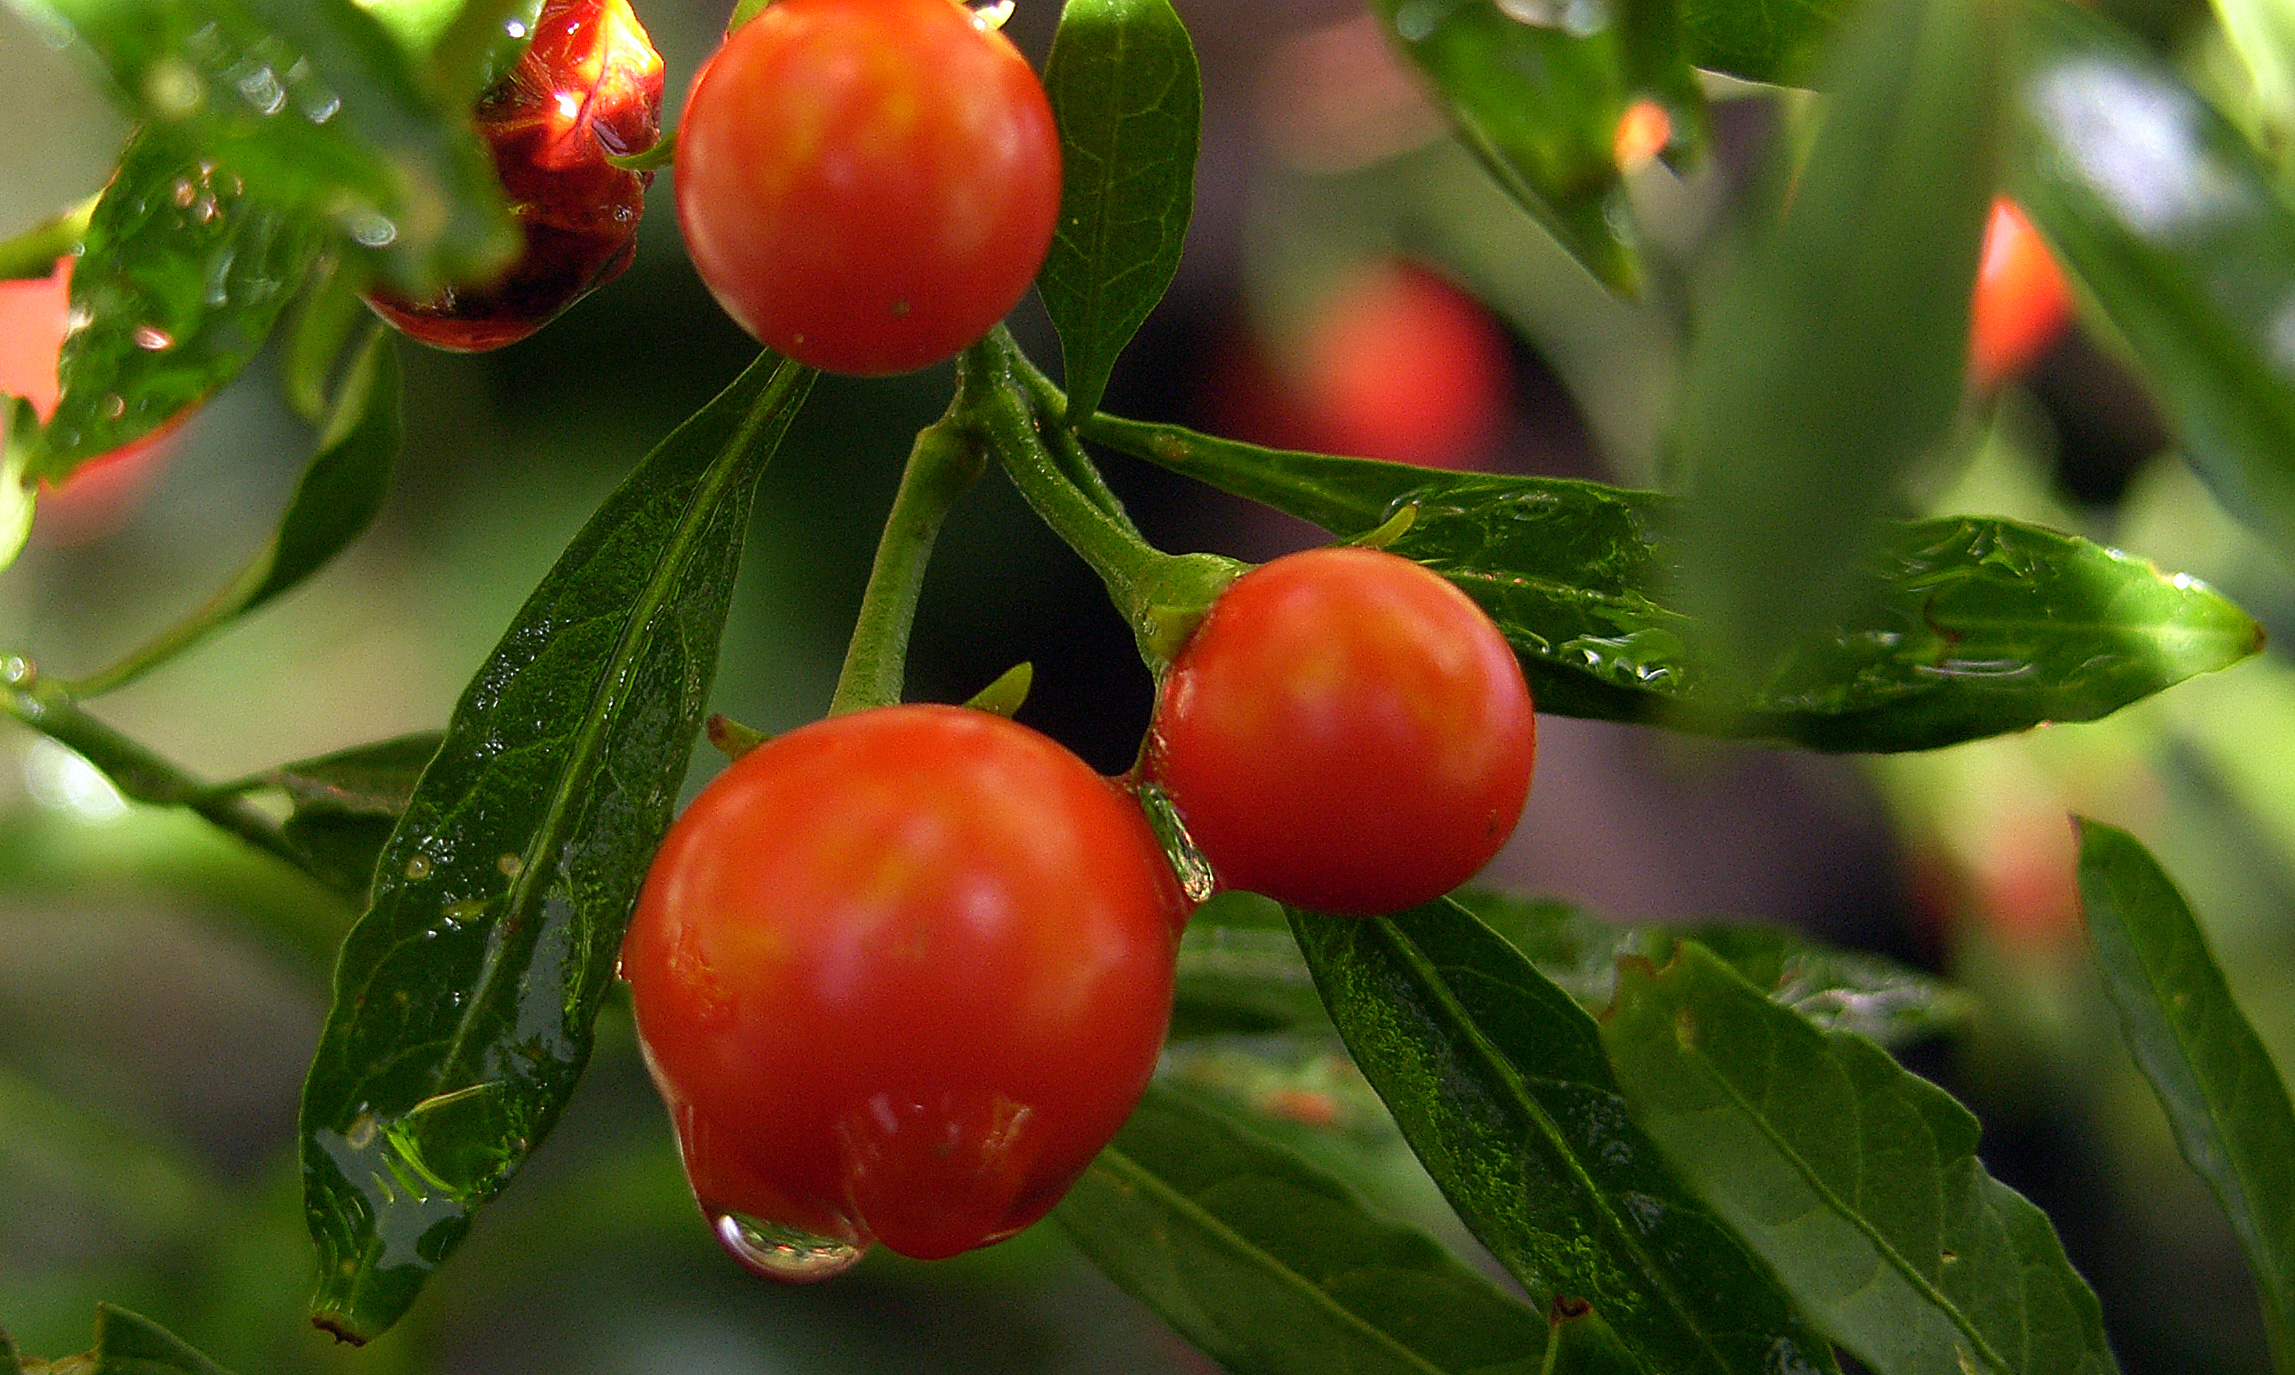
nature, branch, plant, fruit, flower, food, produce, vegetable, flora, flowers, naturaleza, flores, ggl1, rose hip, macro photography, flowering plant, acerola, malpighia, land plant